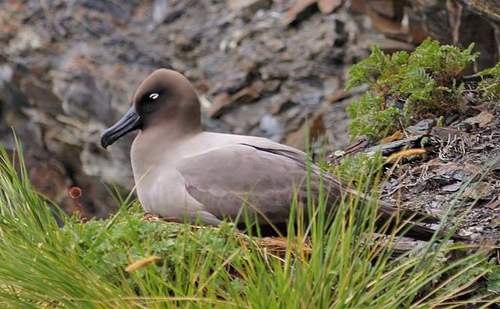
brown headed bird with a long, black, curved bill and darker tail feathers.
this is a medium sized grey bird with light coverts and dark primary and secondary wings.
a large grey bird with black cheek patches and a black bill.
this is a larger type bird with a gray body and a darker face.
very large bird with a long large black beak and white eyes.
this bird has wings that are grey and has a black billa brown bird with black eyebrow, the bill is long and curved and the eyebrow is black
this bird has brown waterproof plumage and a curved black bill.
this bird is grey with darker brown and black tint on the face and ends of the wings and tail feathers.
a medium size bird with grey coloring and black beak.
Species: Sooty Albatross